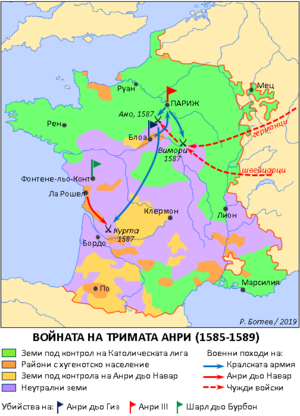
La guerre des Trois Henri Български: Войната на тримата Анри